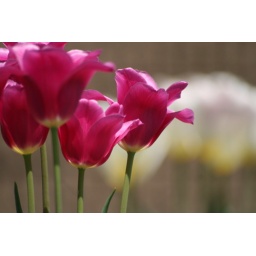
pink tulips against white tulips in the background